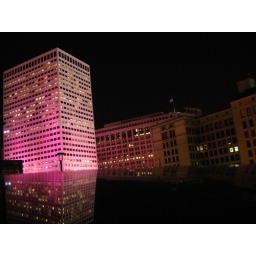
This is the National City building reflected in a car roof